Olde Woolen Mill

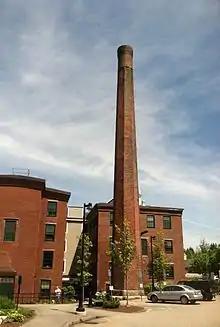
One of the oldest steam engines in the U.S. is connected to this smokestack.

An earlier wooden mill built on the site in 1832 was destroyed by fire, and the existing brick structure built in 1862. Primarily owned by Quakers, the mill, one of the first to automate the manufacture of blankets, produced uniforms and blankets for Union soldiers during the American Civil War. At its foundation level has been preserved one of the earliest steam engines in the United States, and the only one of its kind to survive.